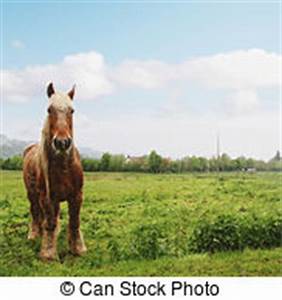
Label: cavallo